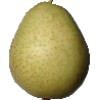
Label: Pear 1